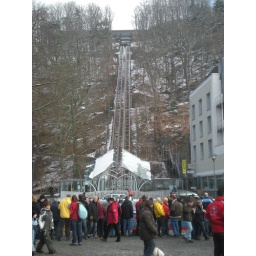
The tram lines run up the hill to the spa while rally car fans mill around waiting for the cars.